Vano Sarajishvili

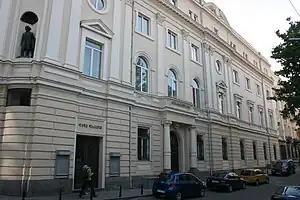
Vano Sarajishvili Tbilisi State Conservatoire

Ivane Petres dze Sarajishvili (1878–1924), known professionally as Vano Sarajishvili, was a Georgian singer of the Opera Theatre, Georgian People's Artist of the USSR (for contribution to native culture), and one of the founders of Georgian professional vocal music. His lyrical and dramatic songs were beloved by Georgian people and one such, "Georgian Nightingale," became a legend in his lifetime.